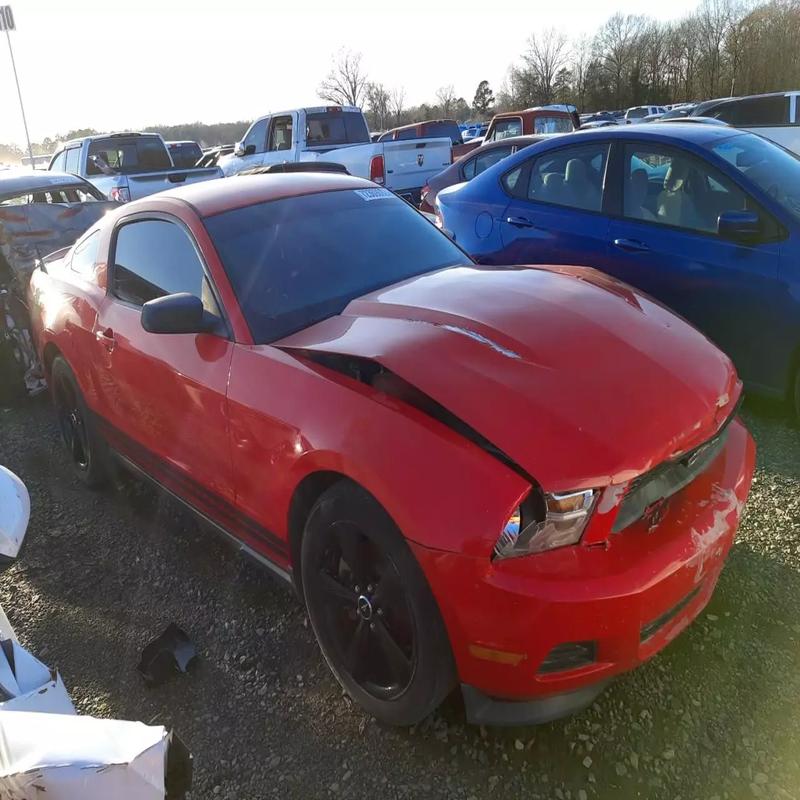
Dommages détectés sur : pare-choc avant, feu avant droit, capot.
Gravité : majeur